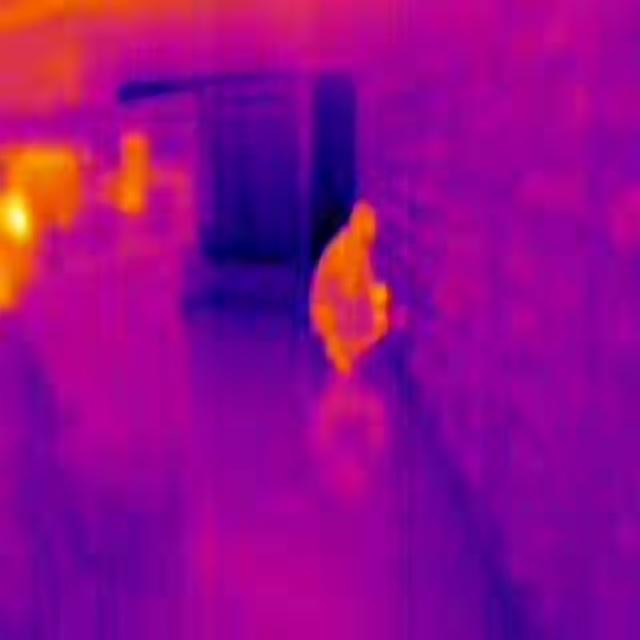
Detected objects:
label: person